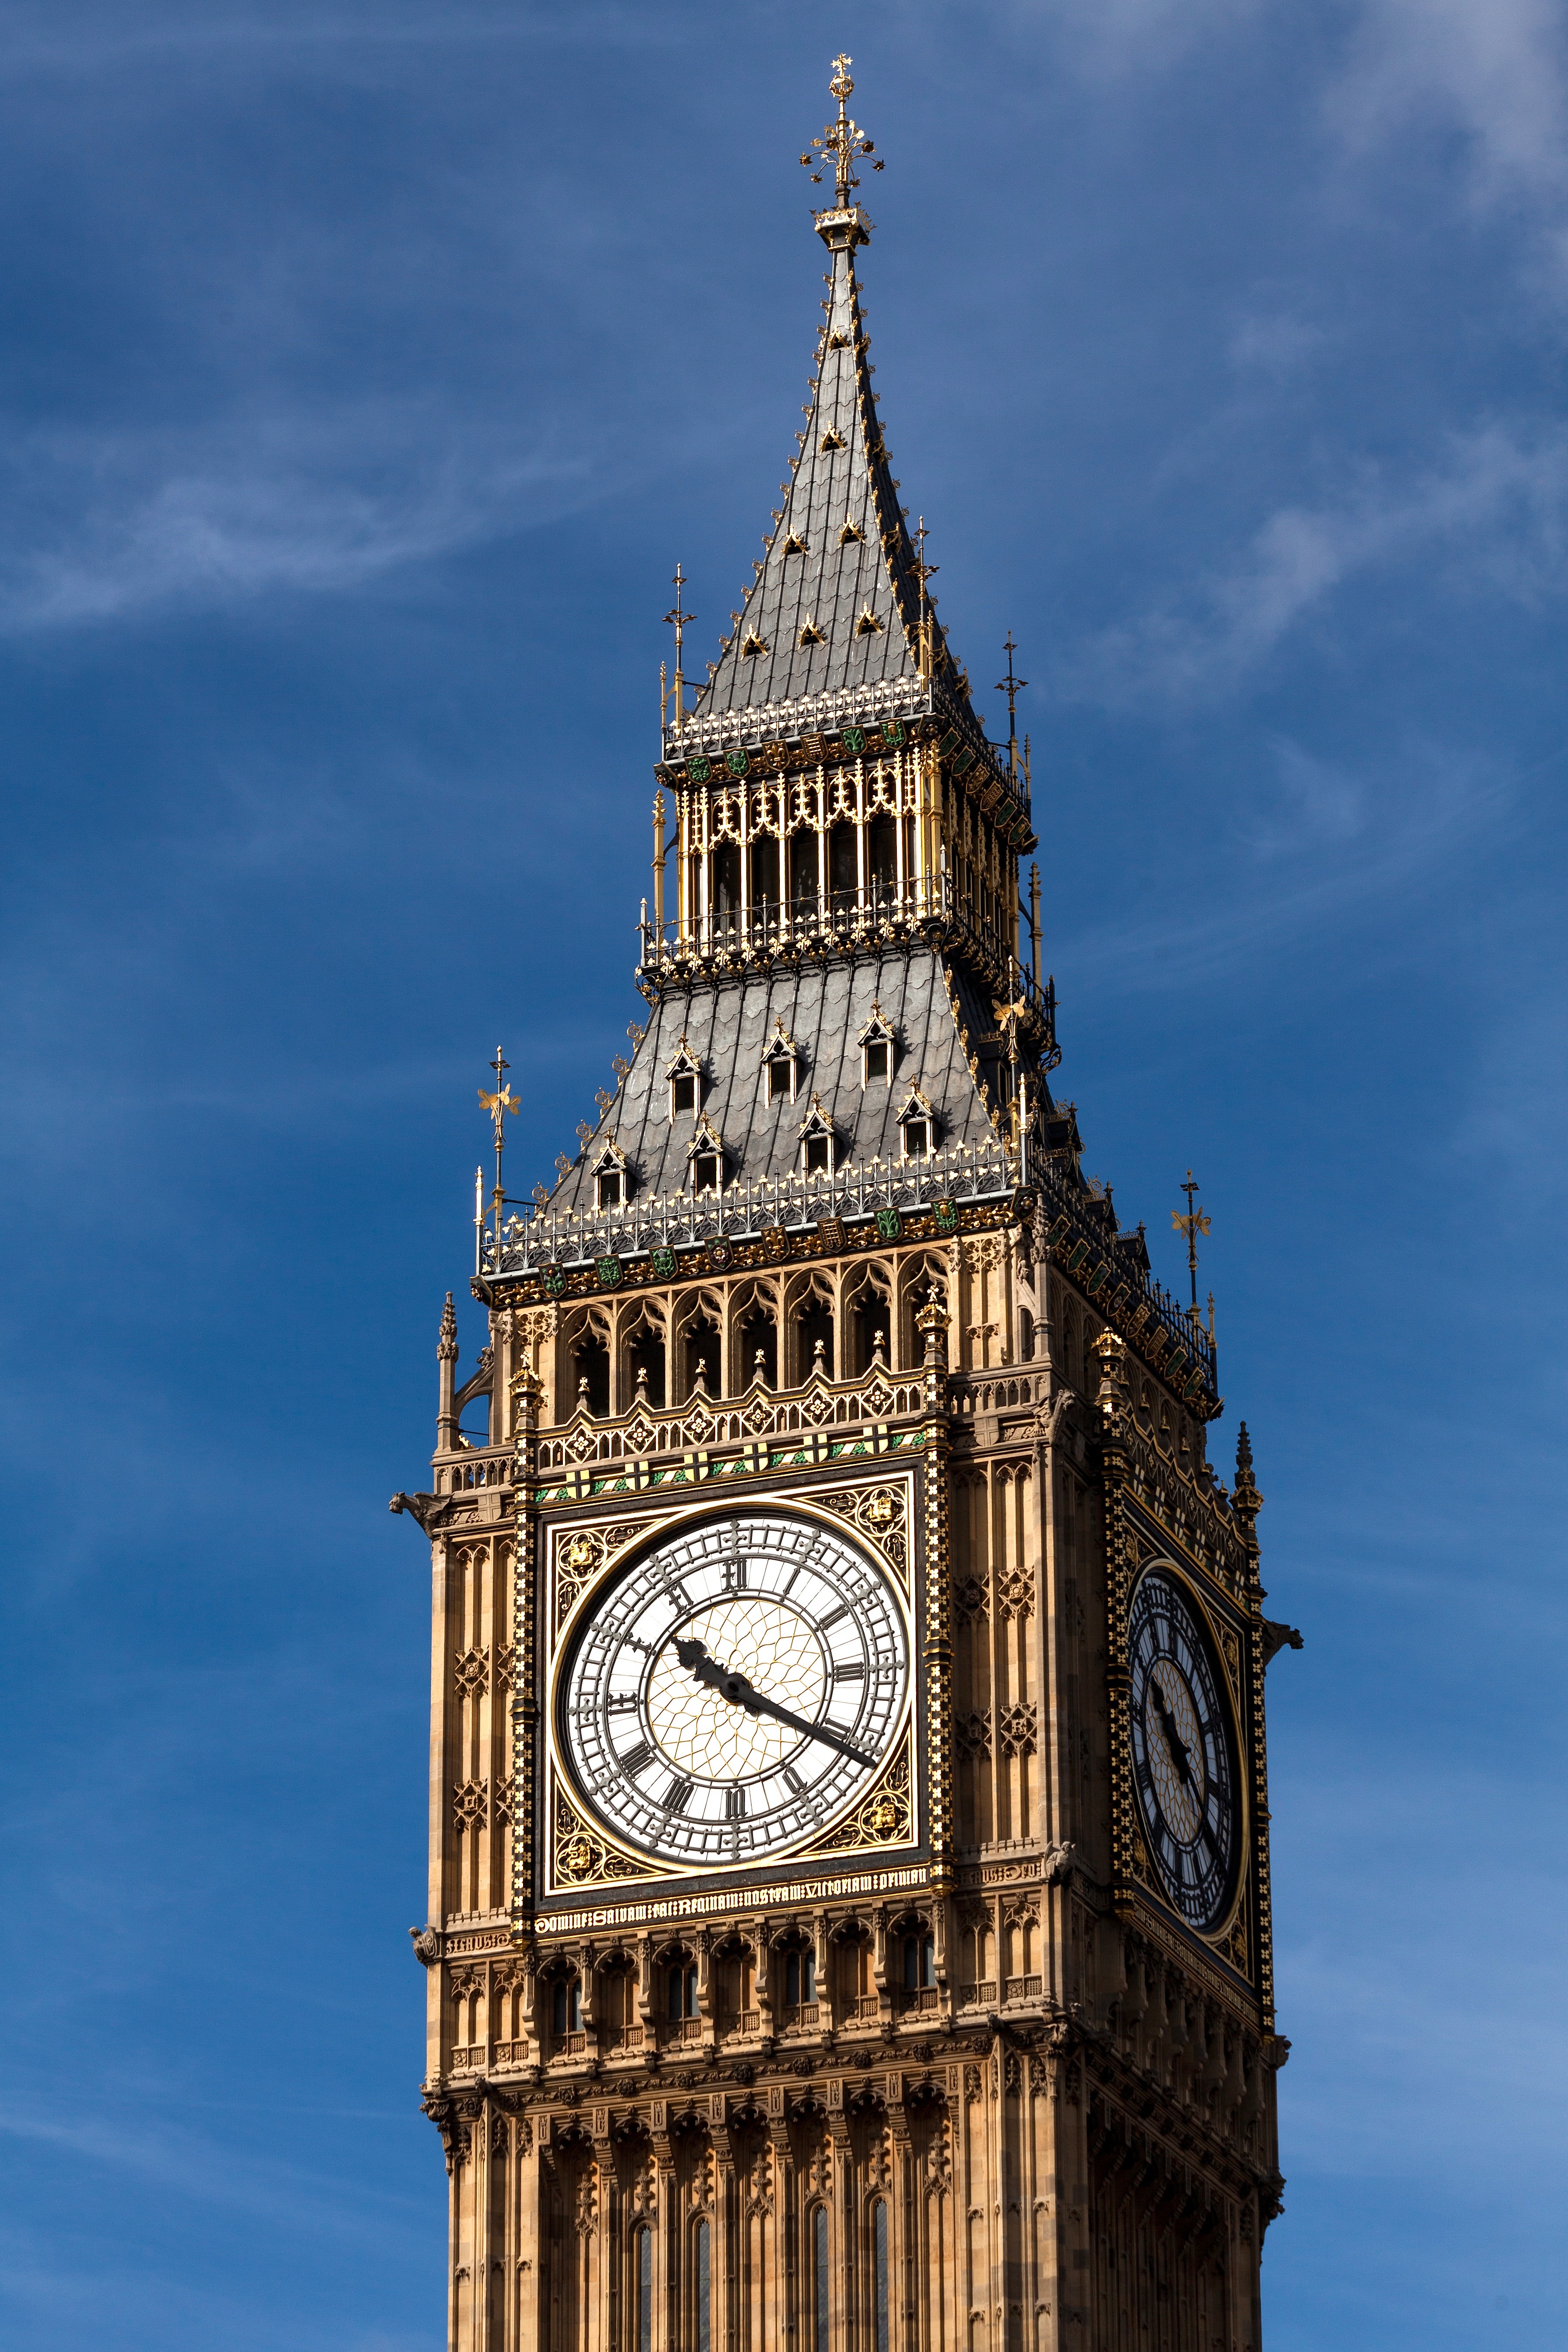
architecture, sky, clock, tower, landmark, facade, church, cathedral, tourism, place of worship, big ben, clock tower, bell tower, england, london, spire, steeple, historical, cities, great britain, destinations